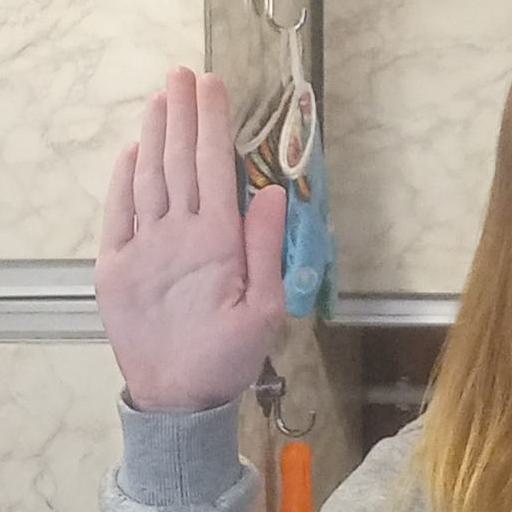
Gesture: stop